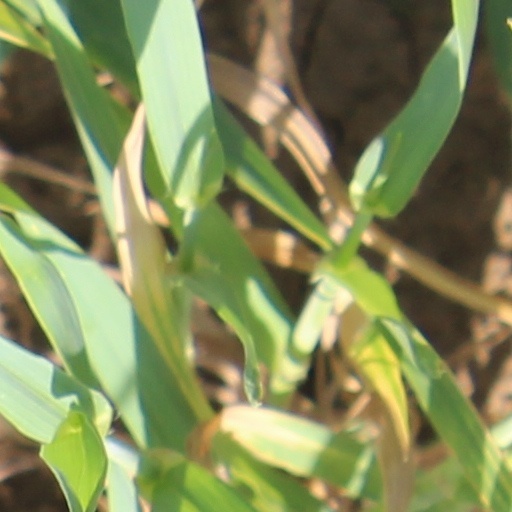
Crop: wheat